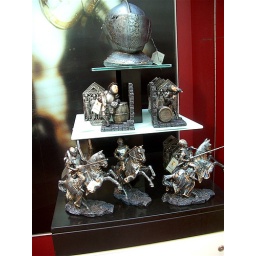
plastic souvenirs in a shop near tower of london